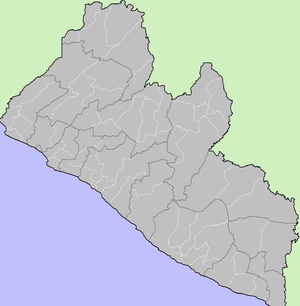
Les 15 comtés du Liberia sont divisés en 68 districts.